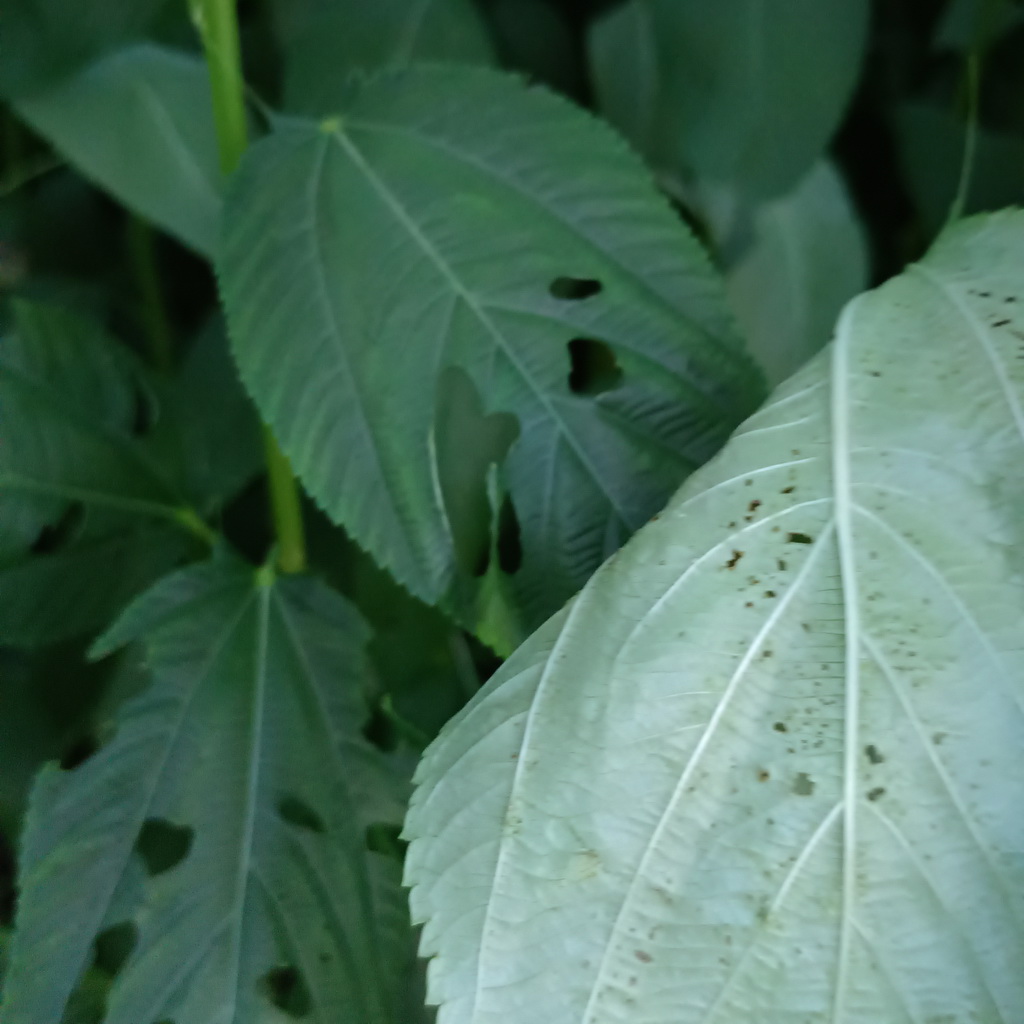
Label: Holed